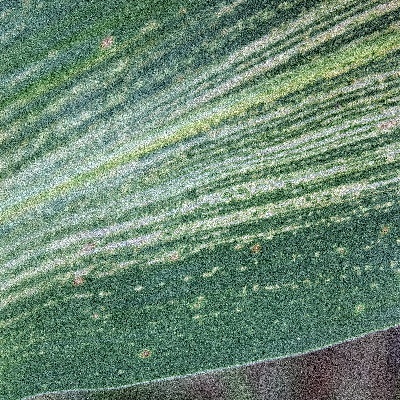
Label: Corn_(Maize)___Maize_Streak_Virus